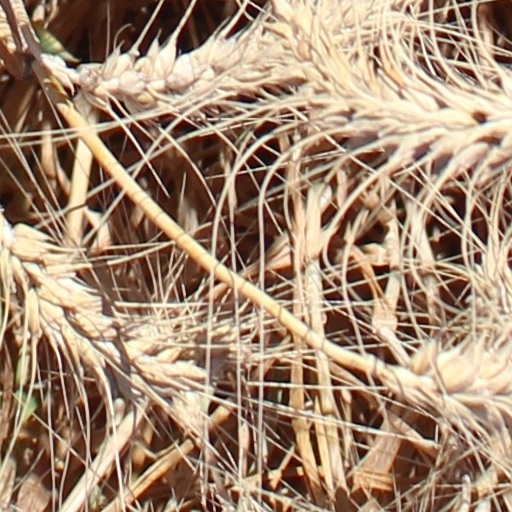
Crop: wheat